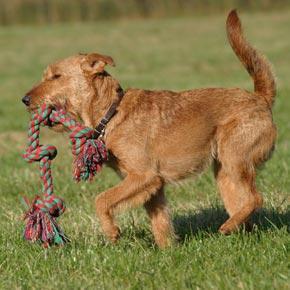
Irish_terrier